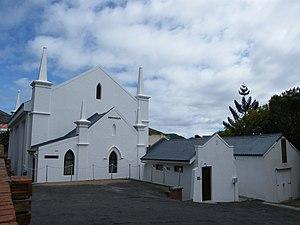
Simon's Town, est une ville et une base navale située en Afrique du Sud dans la province du Cap-Occidental. Baptisée en l'honneur du gouverneur Simon van der Stel, elle est juchée sur les rives de False Bay, au sud-est du Cap au bord de l'océan Atlantique.